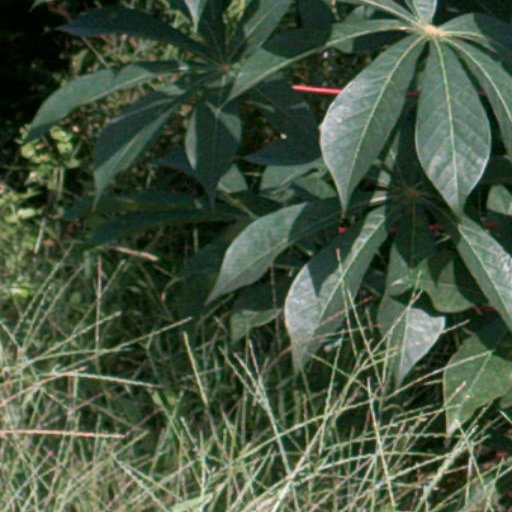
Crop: cassava